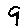
Label: 9